Joys of the Youth

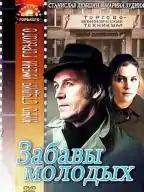
DVD cover

Joys of the Youth is a 1987 Soviet drama film.